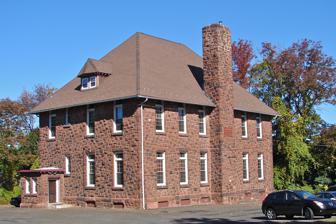
Building: Watson Comly School
Country: United States of America
Year built: 1893
United States historic place Watson Comly School U.S. National Register of Historic Places Watson Comly School, October 2010 Show map of Philadelphia Show map of Pennsylvania Show map of the United States Location 13250 Trevose Rd., Philadelphia , Pennsylvania Coordinates 40°07′36″N 75°00′46″W / 40.1266°N 75.0128°W / 40.1266; -75.0128 Area 8 acres (3.2 ha) Built 1892–1893 Built by L. Dieterich Architect Joseph Anschutz Architectural style Colonial Revival MPS Philadelphia Public Schools TR NRHP reference No. 88002324 Added to NRHP November 18, 1988 Watson Comly School , also known as Somerton Masonic Hall , is a historic school building located in the Somerton neighborhood of Philadelphia , Pennsylvania . Built in 1892–1893, it is a two-story, four-bay, brownstone building in the Colonial Revival style. It features a one-story stone entrance pavilion and large hipped roof with stone chimney. The school was named for Watson Comly, a local resident who held many public offices, including serving several terms as a representative in the state legislature. The building served as a school from its completion until 1928, when it was replaced by a larger building on Byberry Road. The same year, the site was acquired by the Masons , in exchange for the land on which the new school was built. The Masons used it for many years from 1930 as a lodge hall. The site was added to the National Register of Historic Places in 1988. References